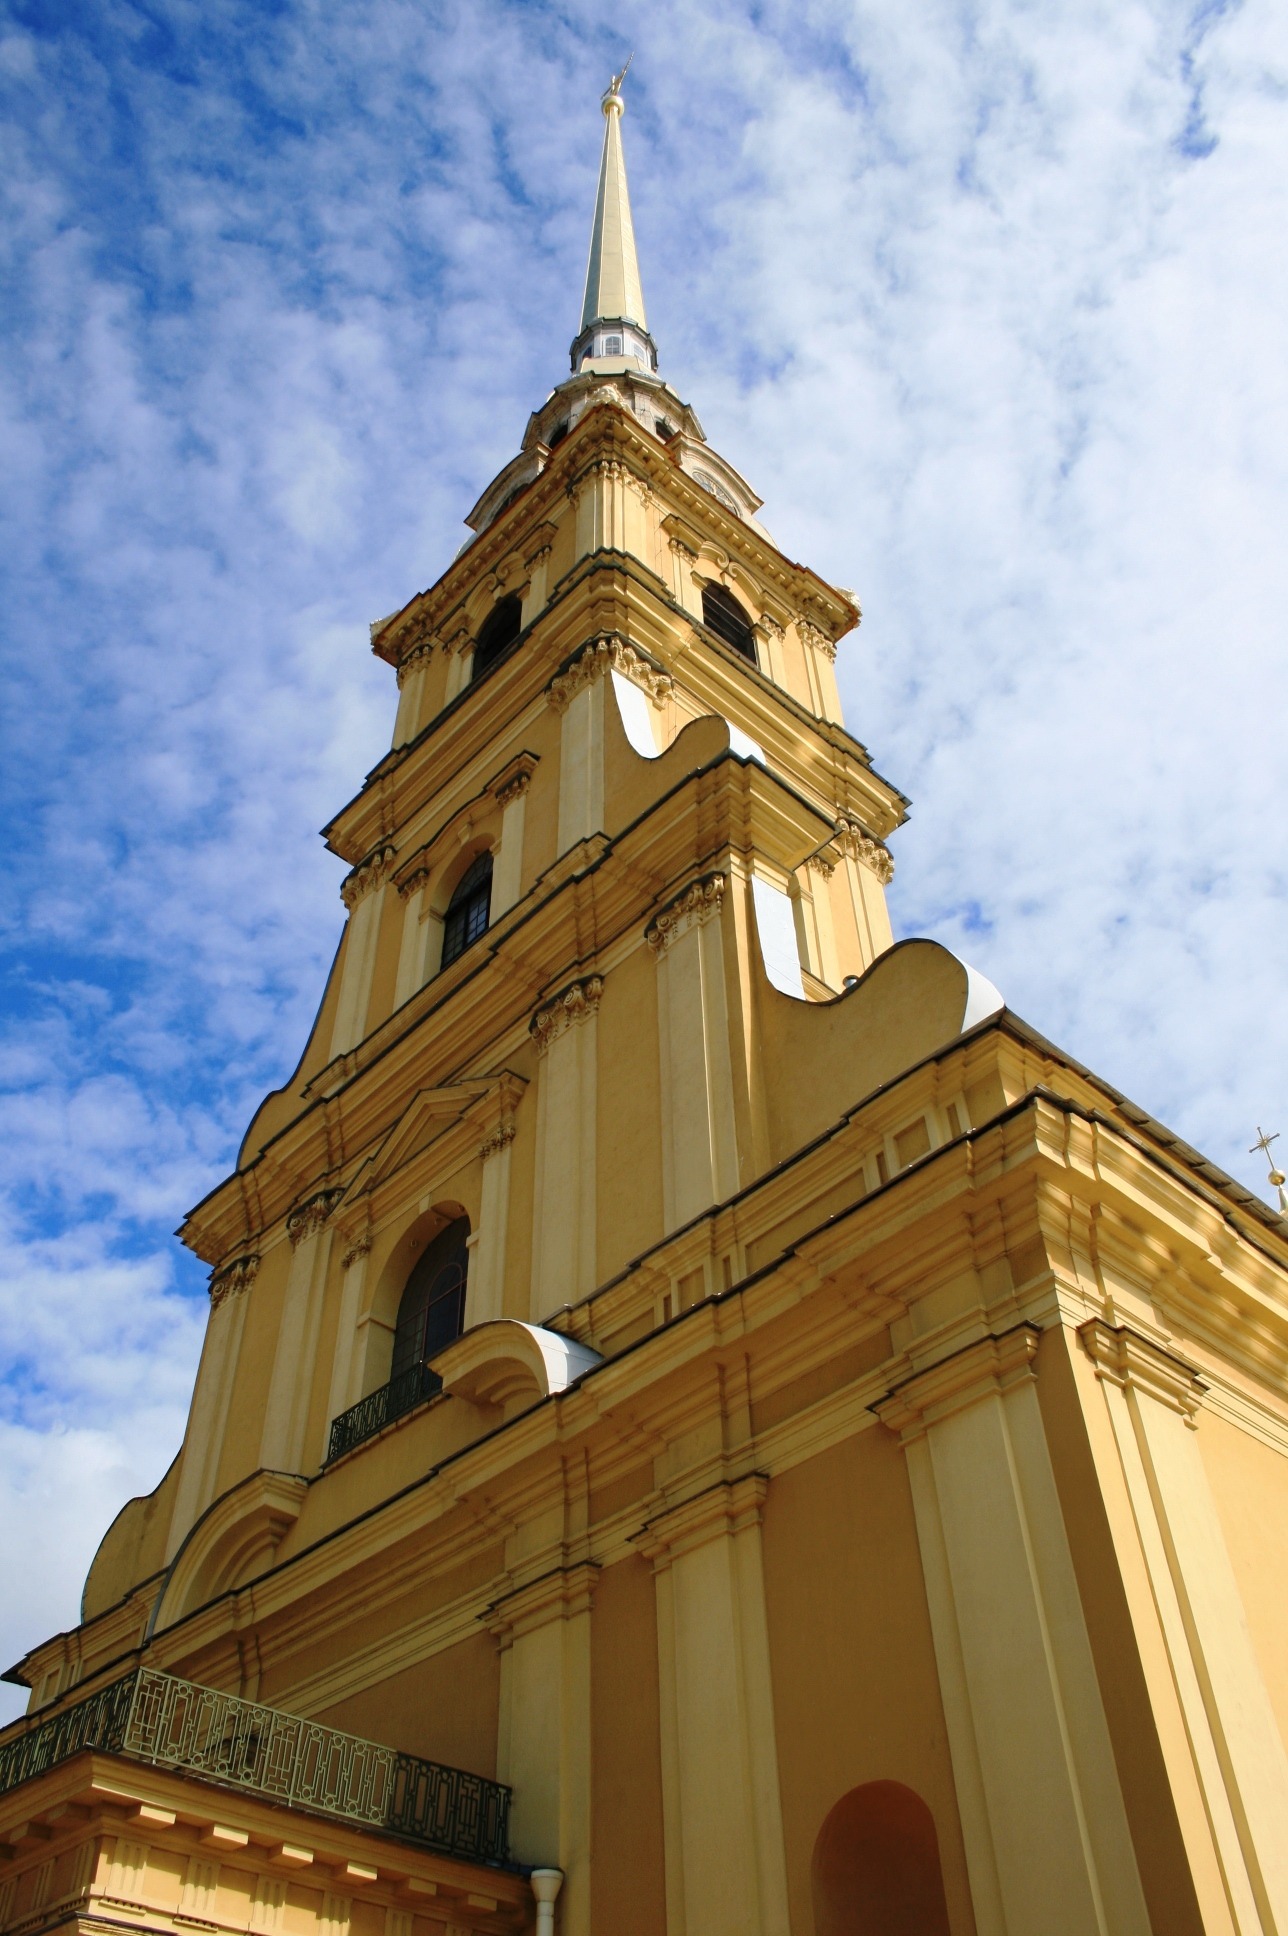
architecture, sky, building, column, tower, religion, landmark, facade, church, cathedral, chapel, place of worship, bell tower, medieval architecture, clouds, temple, windows, spire, steeple, arches, ledges, basilica, dome, curls, trimming, scattering, historic site, tiered, ancient history, russian orthodox, radiating, tower with spire, yellow ochre building